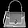
Label: Bag